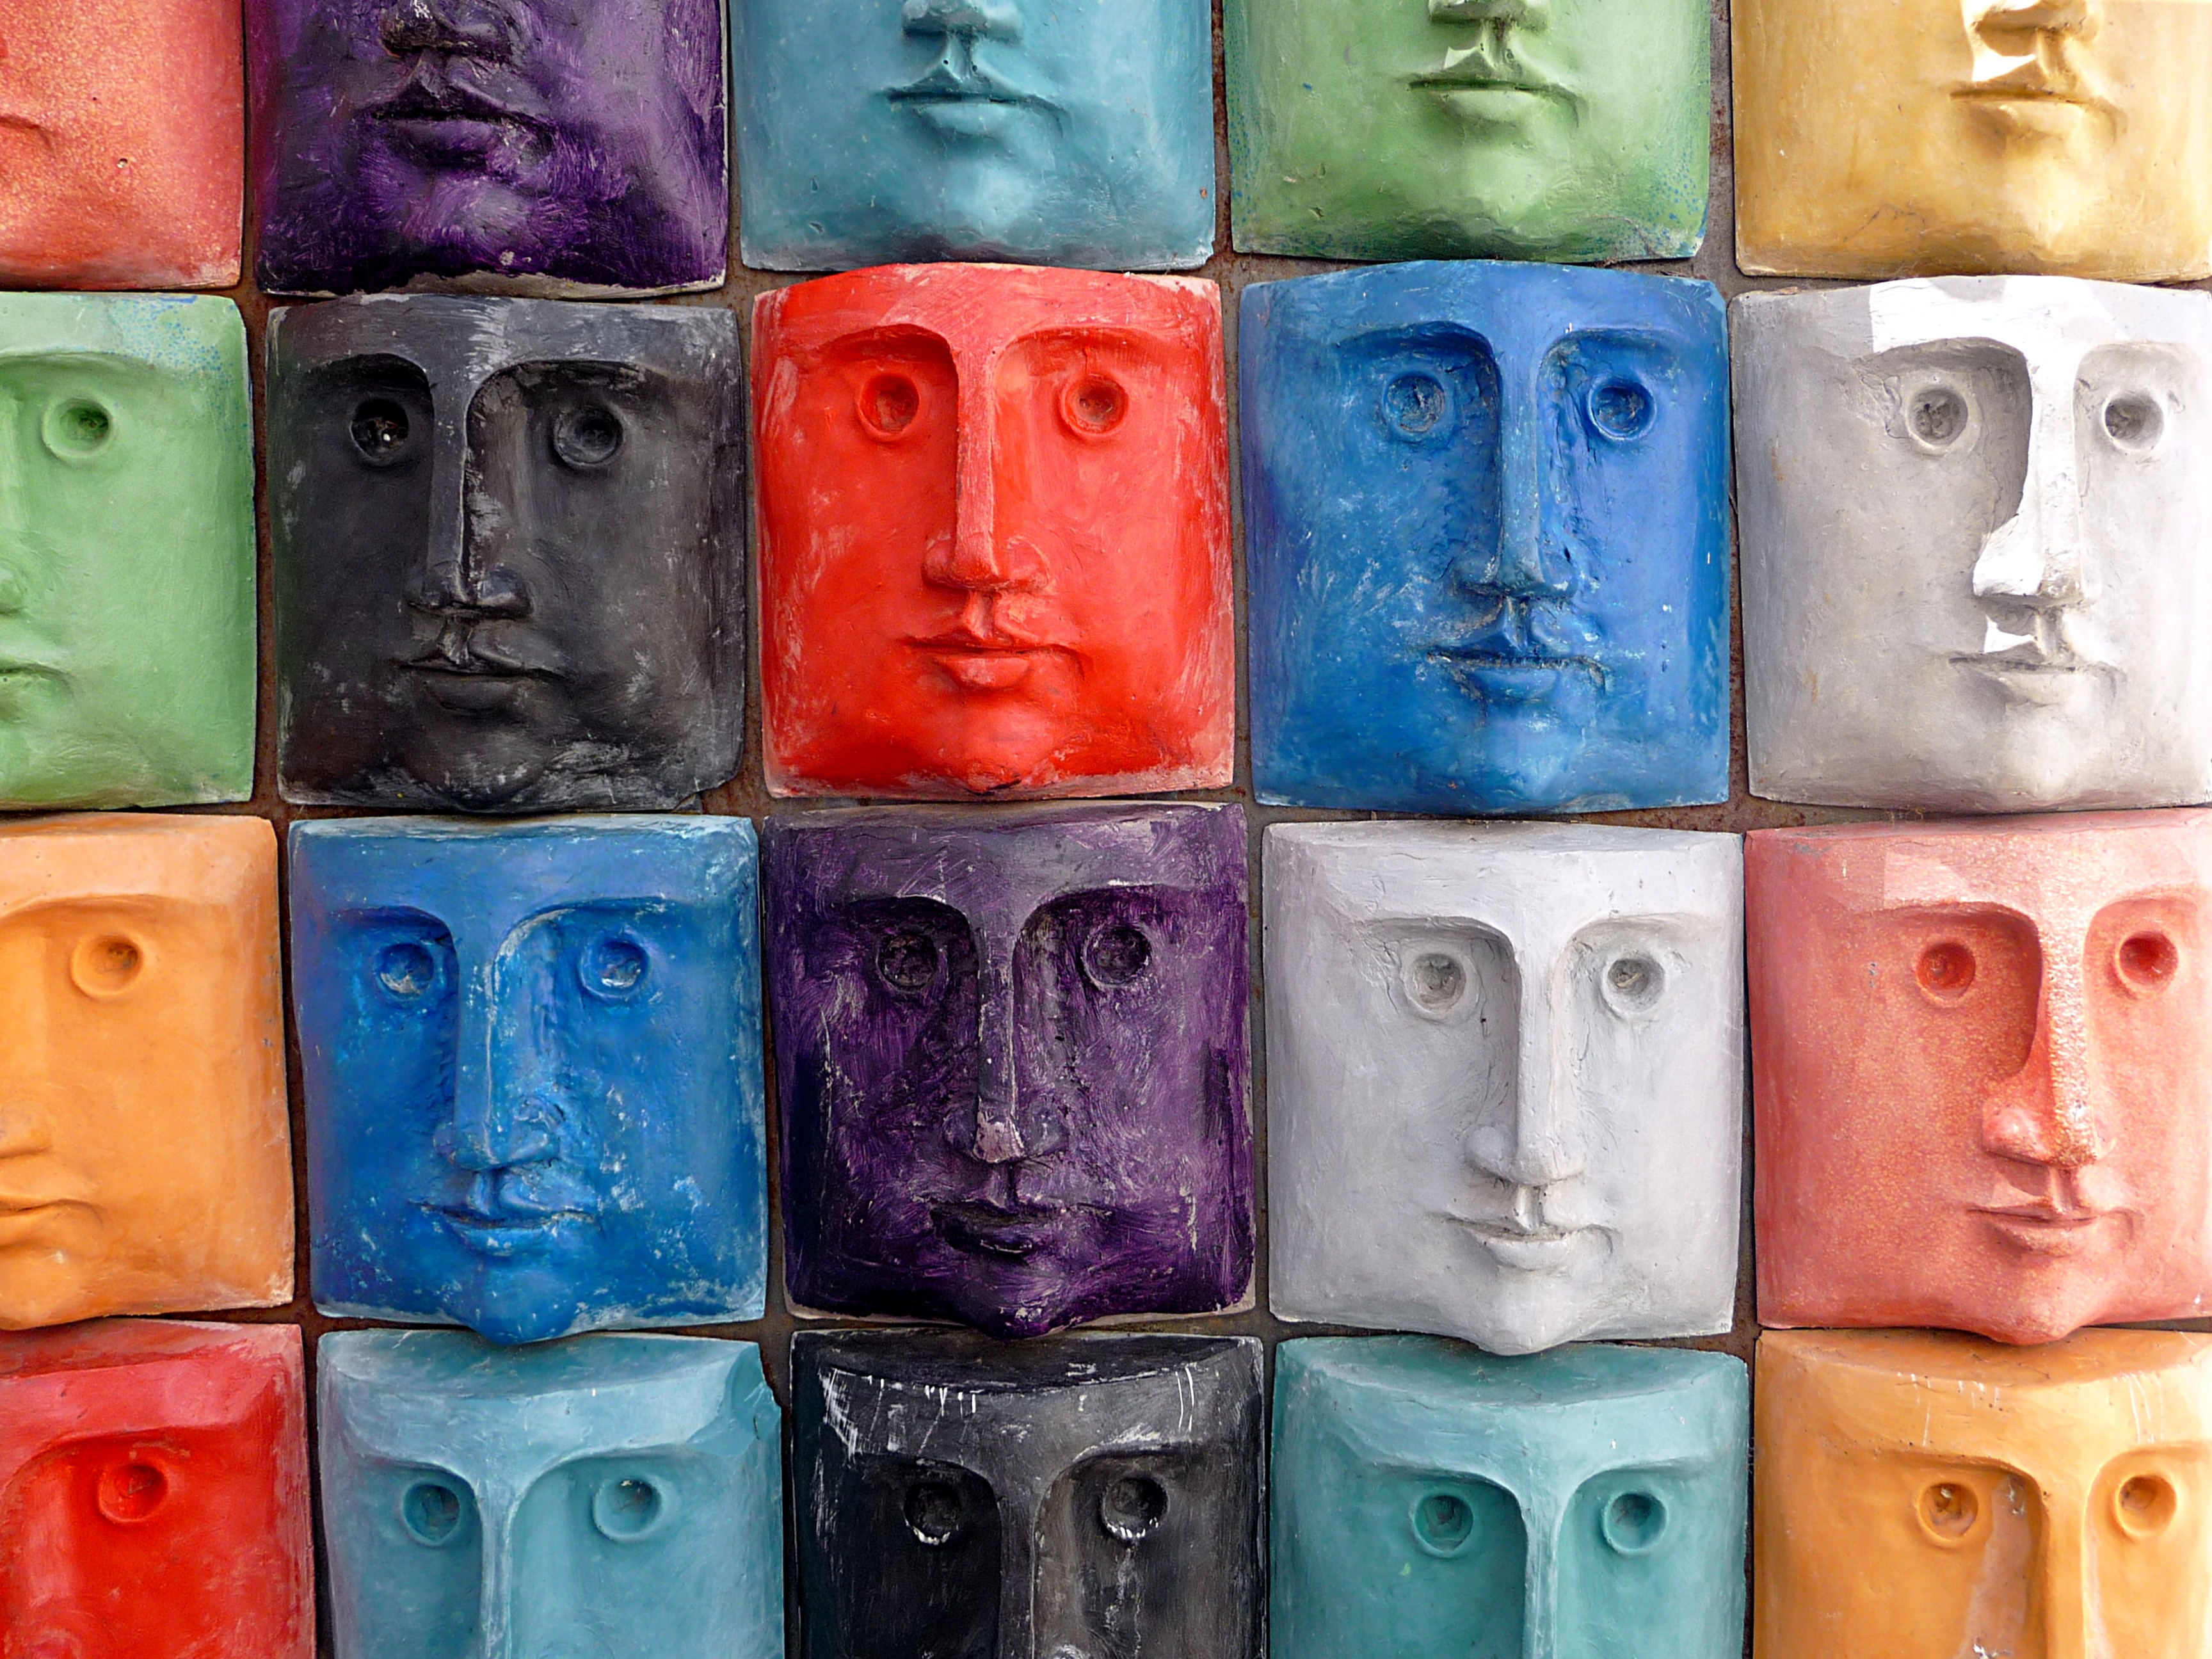
wall, color, blue, material, painting, art, colors, drawing, faces, masks, heads, modern art, watercolor paint, acrylic paint